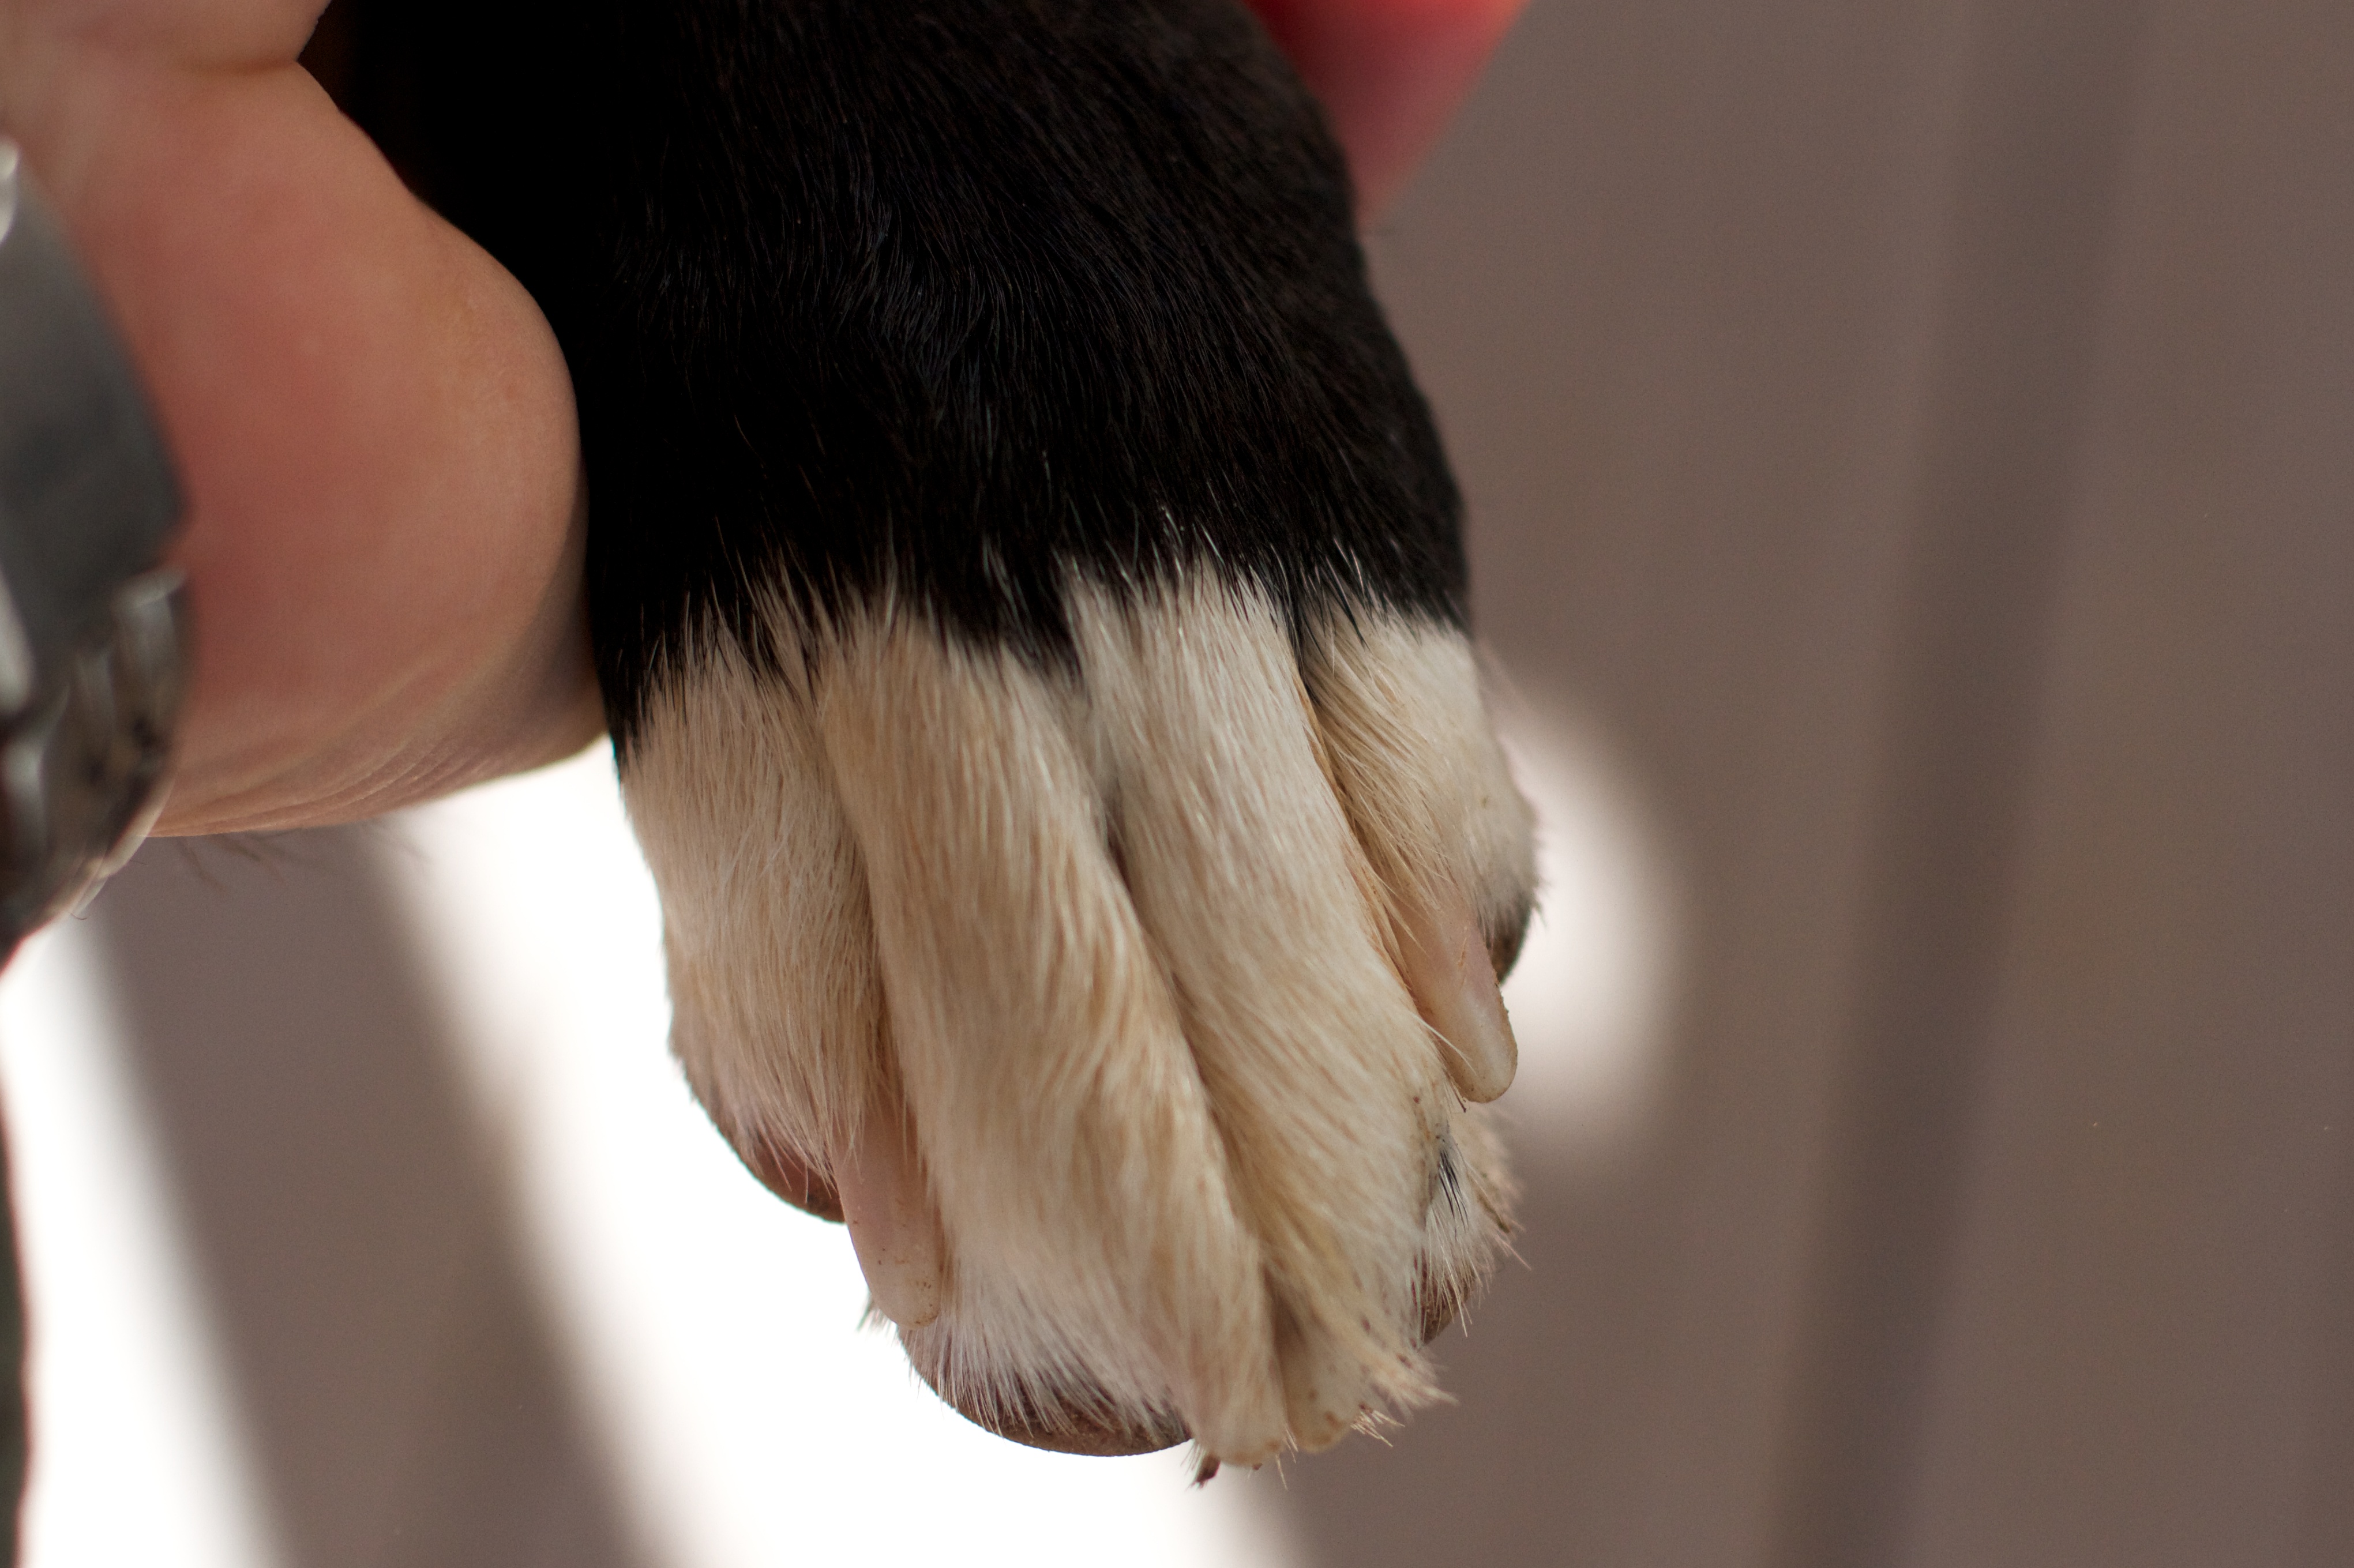
hand, bird, wing, hair, fur, hairstyle, long hair, close up, human body, eye, head, ds106photoblitz